Uvira Territory

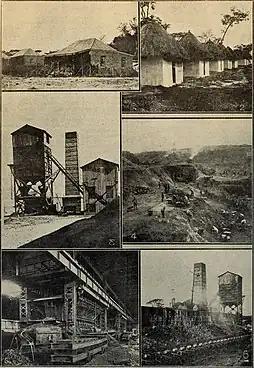
Mining by the "Union Minière du Haut Katanga", 1922. Many Banyarwanda were recruited for labor.

The Bazoba fishermen were the first to settle in the region. They settled along the shores of Lake Tanganyika and relied heavily on the lake's resources for their sustenance and livelihoods. In the 17th century, the Banyalenge immigrants, led by their chief Lenge, settled in the region around Lake Tanganyika, coming from Lwindi near the Ulindi River in the mountainous hinterland. Over time, they became known as the Bavira.